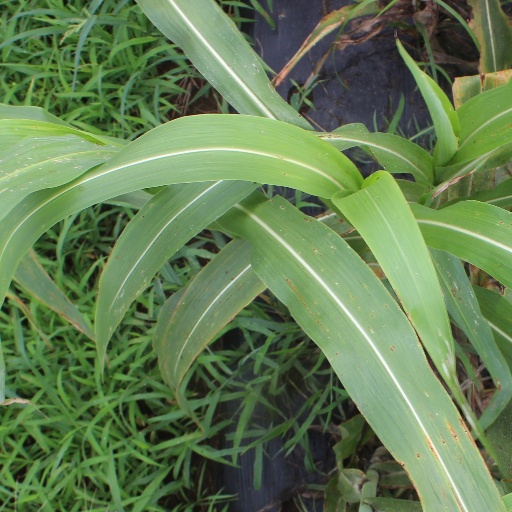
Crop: sorghum